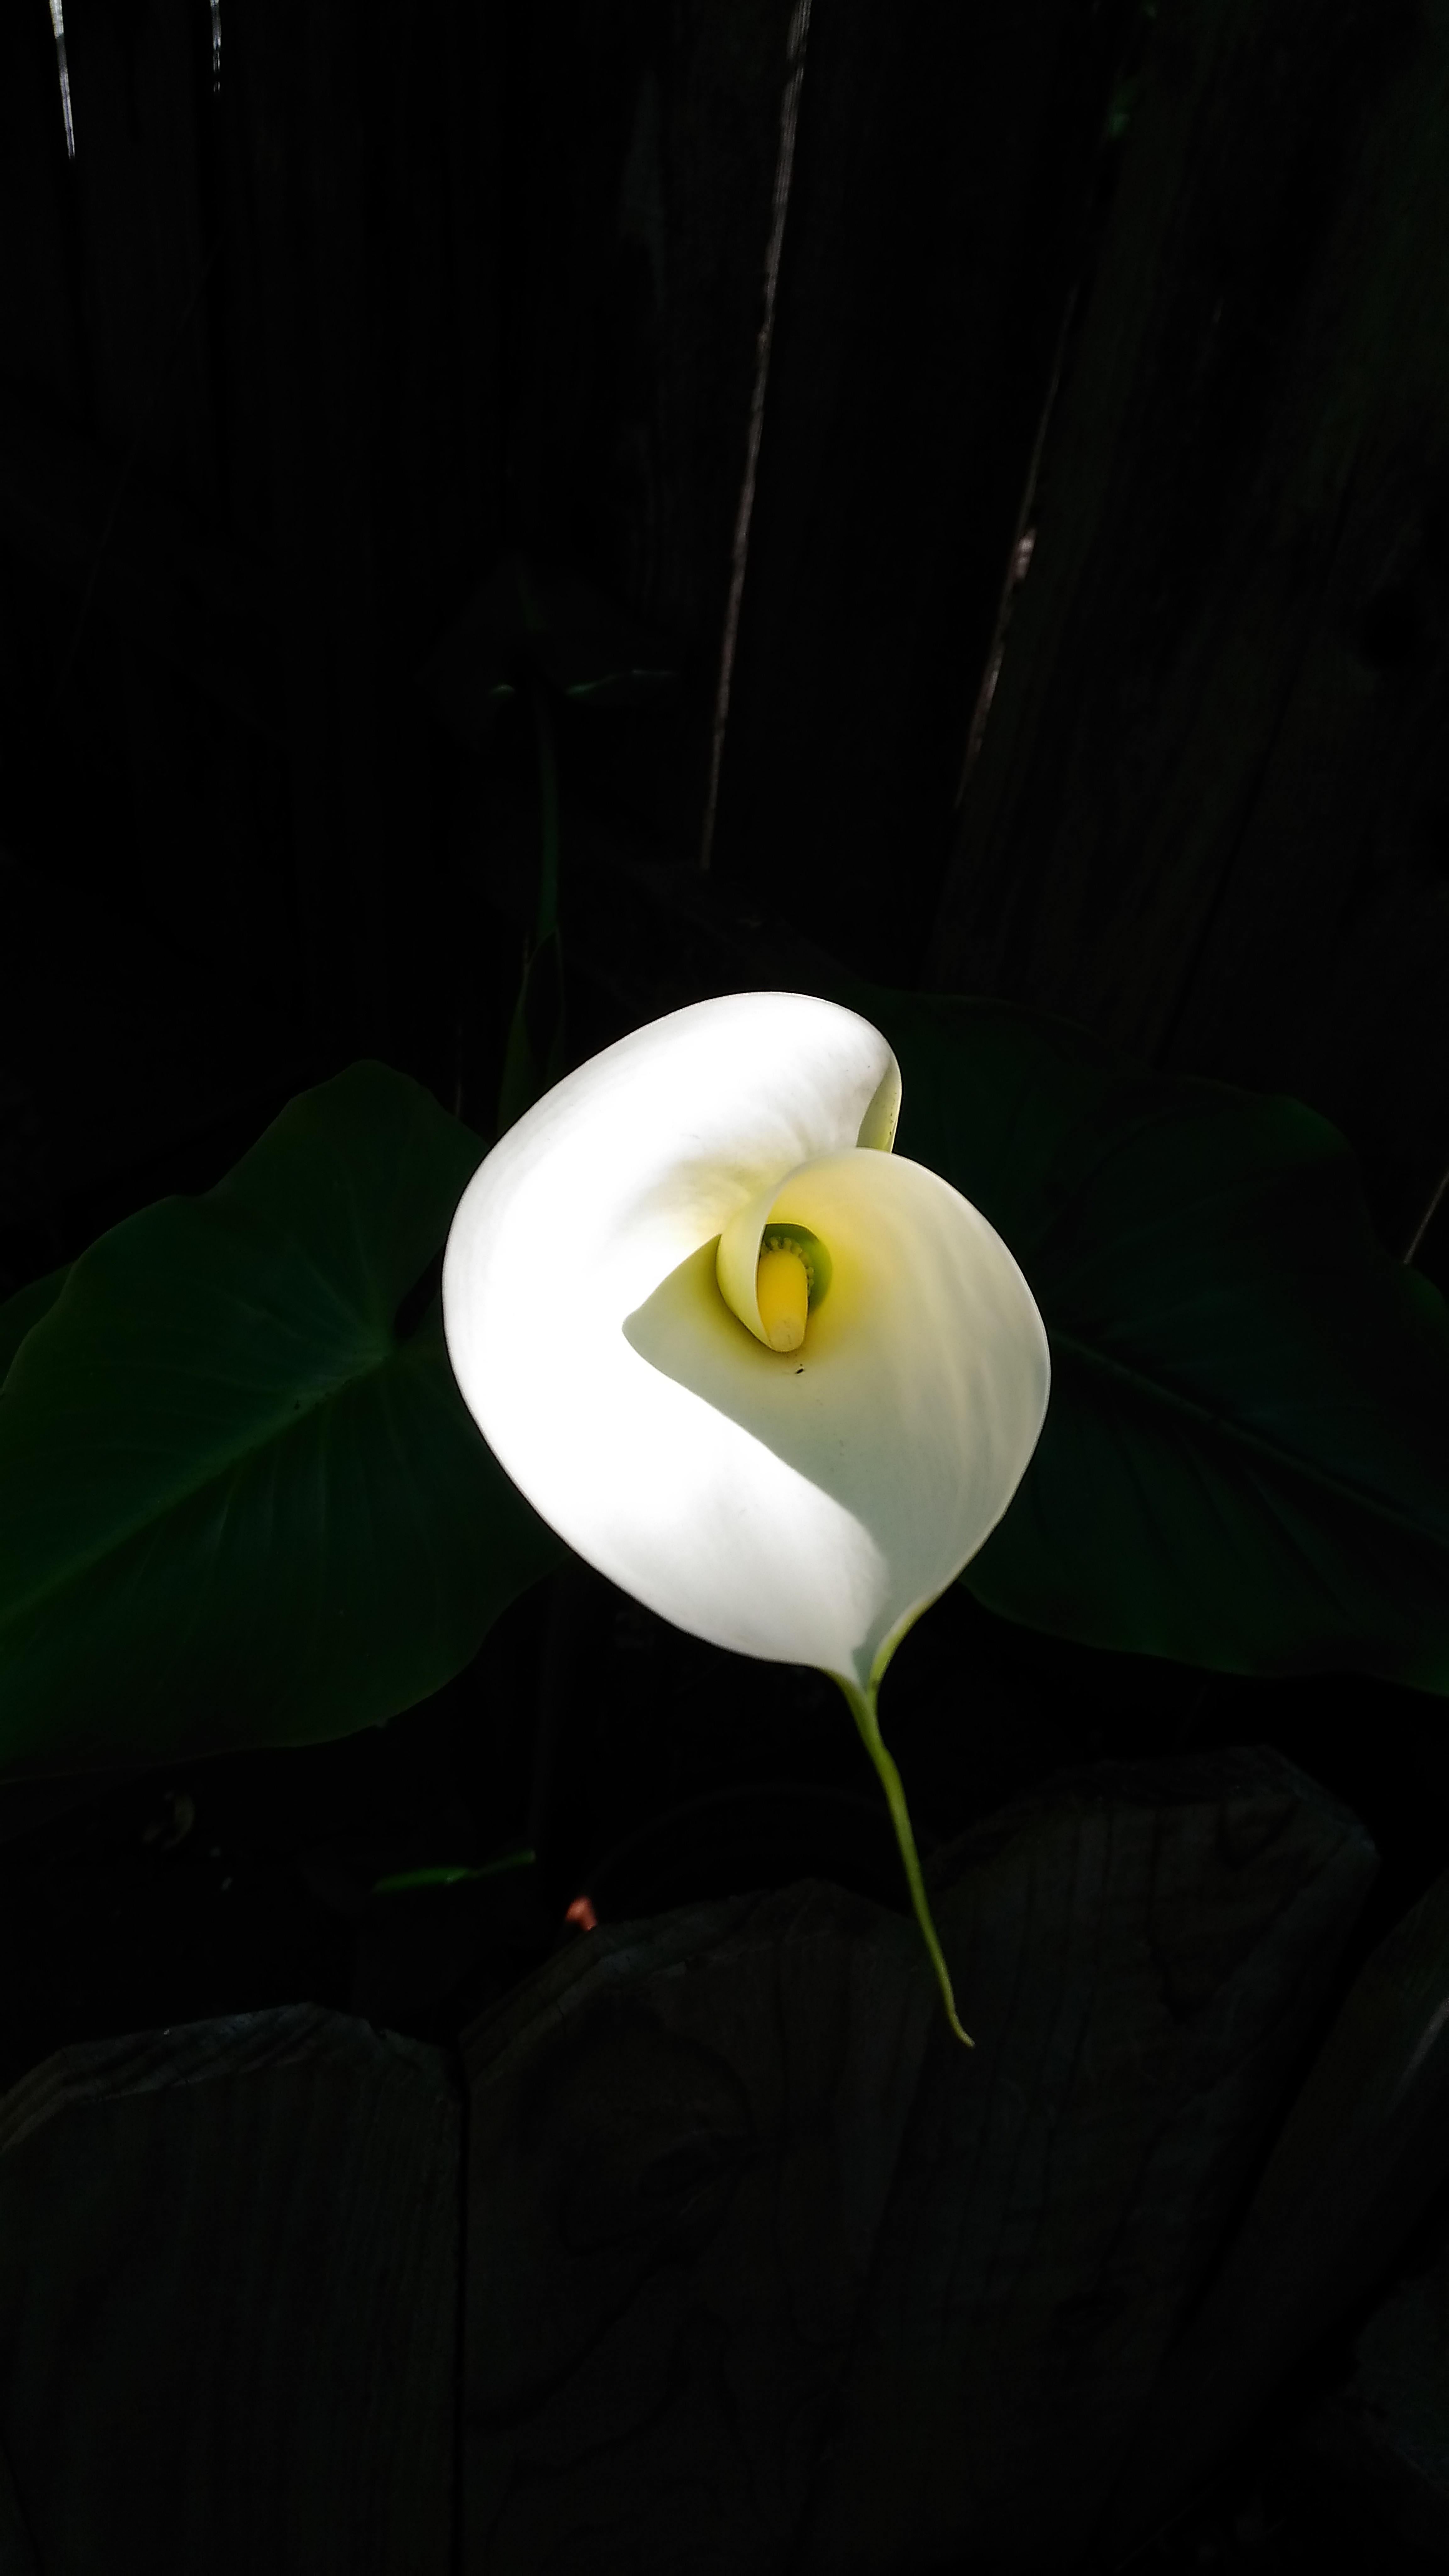
calla lilly, giant white arum lily, flower, arum, plant, petal, terrestrial plant, flowering plant, Pedicel, macro photography, darkness, art, wildflower, lily, plant stem, alismatales, still life photography, arum family, lily family, still life, finger food, circle, anthurium, monochrome photography